Tiffany Zulkosky

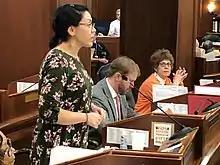

Tiffany Zulkosky (born May 19, 1984) is an American politician. She represented District 38 in the Alaska House of Representatives from 2018 until 2023, after she chose not to run for re-election. Zulkosky is a Democrat and caucused with the House Majority Caucus. In 2018, she was appointed by Governor Bill Walker and unanimously approved by House Democrats to fill the vacant seat in District 38. Zulkosky, who is Yup'ik, was the only Alaska Native woman to serve in the Alaska Legislature.